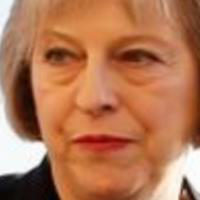
Age group: age 66-80